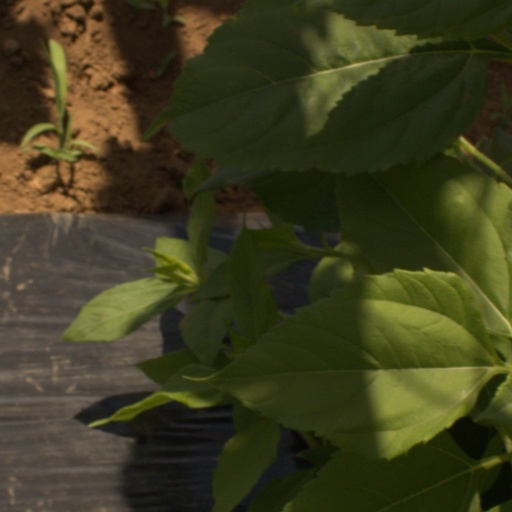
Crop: Jerusalem artichoke